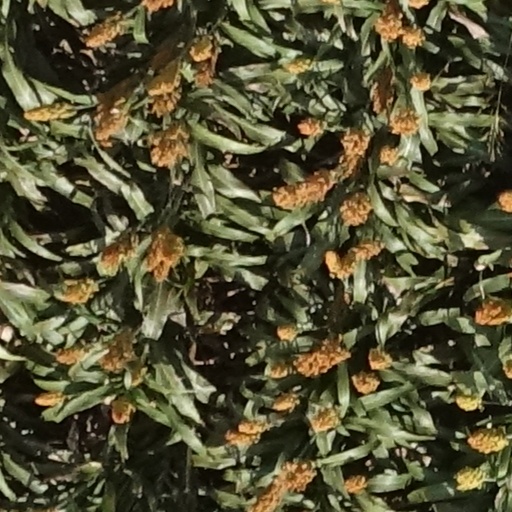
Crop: sorghum